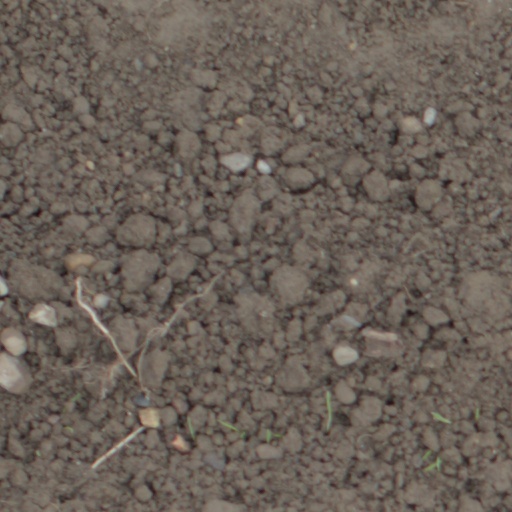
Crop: wheat